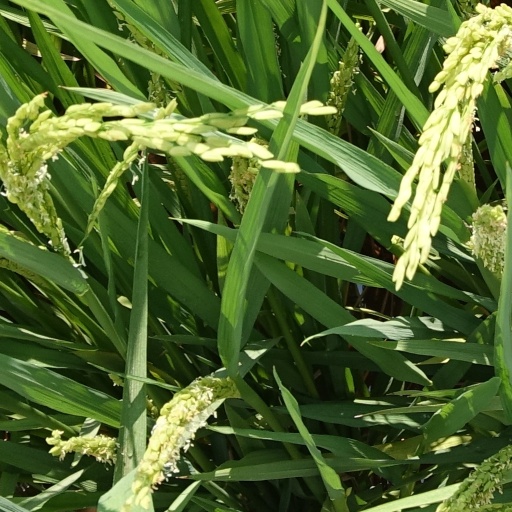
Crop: rice